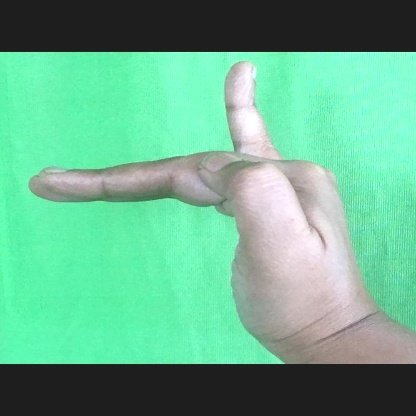
Mudra: Hamsapaksha